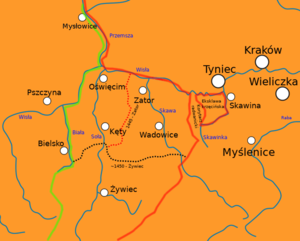
Le duché de Zator est un ancien duché vassal silésien sous le règne de la dynastie Piast. Son chef-lieu était Zator. Né vers 1445 lors de la séparation du duché d'Oświęcim, les domains reviennent au royaume de Pologne, après que le duc Jean V de Zator en 1494 accepte finalement de vendre son duché au roi Jean Iᵉʳ Albert Jagellon. À la mort de Jean V en 1513, le duché de Zator est incorporé dans les pays de la couronne de Pologne.
Le Duché d'Oświęcim est un ancien duché vassal silésien sous le règne de la dynastie Piast. Son chef-lieu était Oświęcim, une ville de la Petite-Pologne. Né vers 1315 lors de la séparation du duché de Cieszyn, il était définitivement soumis à la suzeraineté de la couronne de Bohême à partir de 1327.